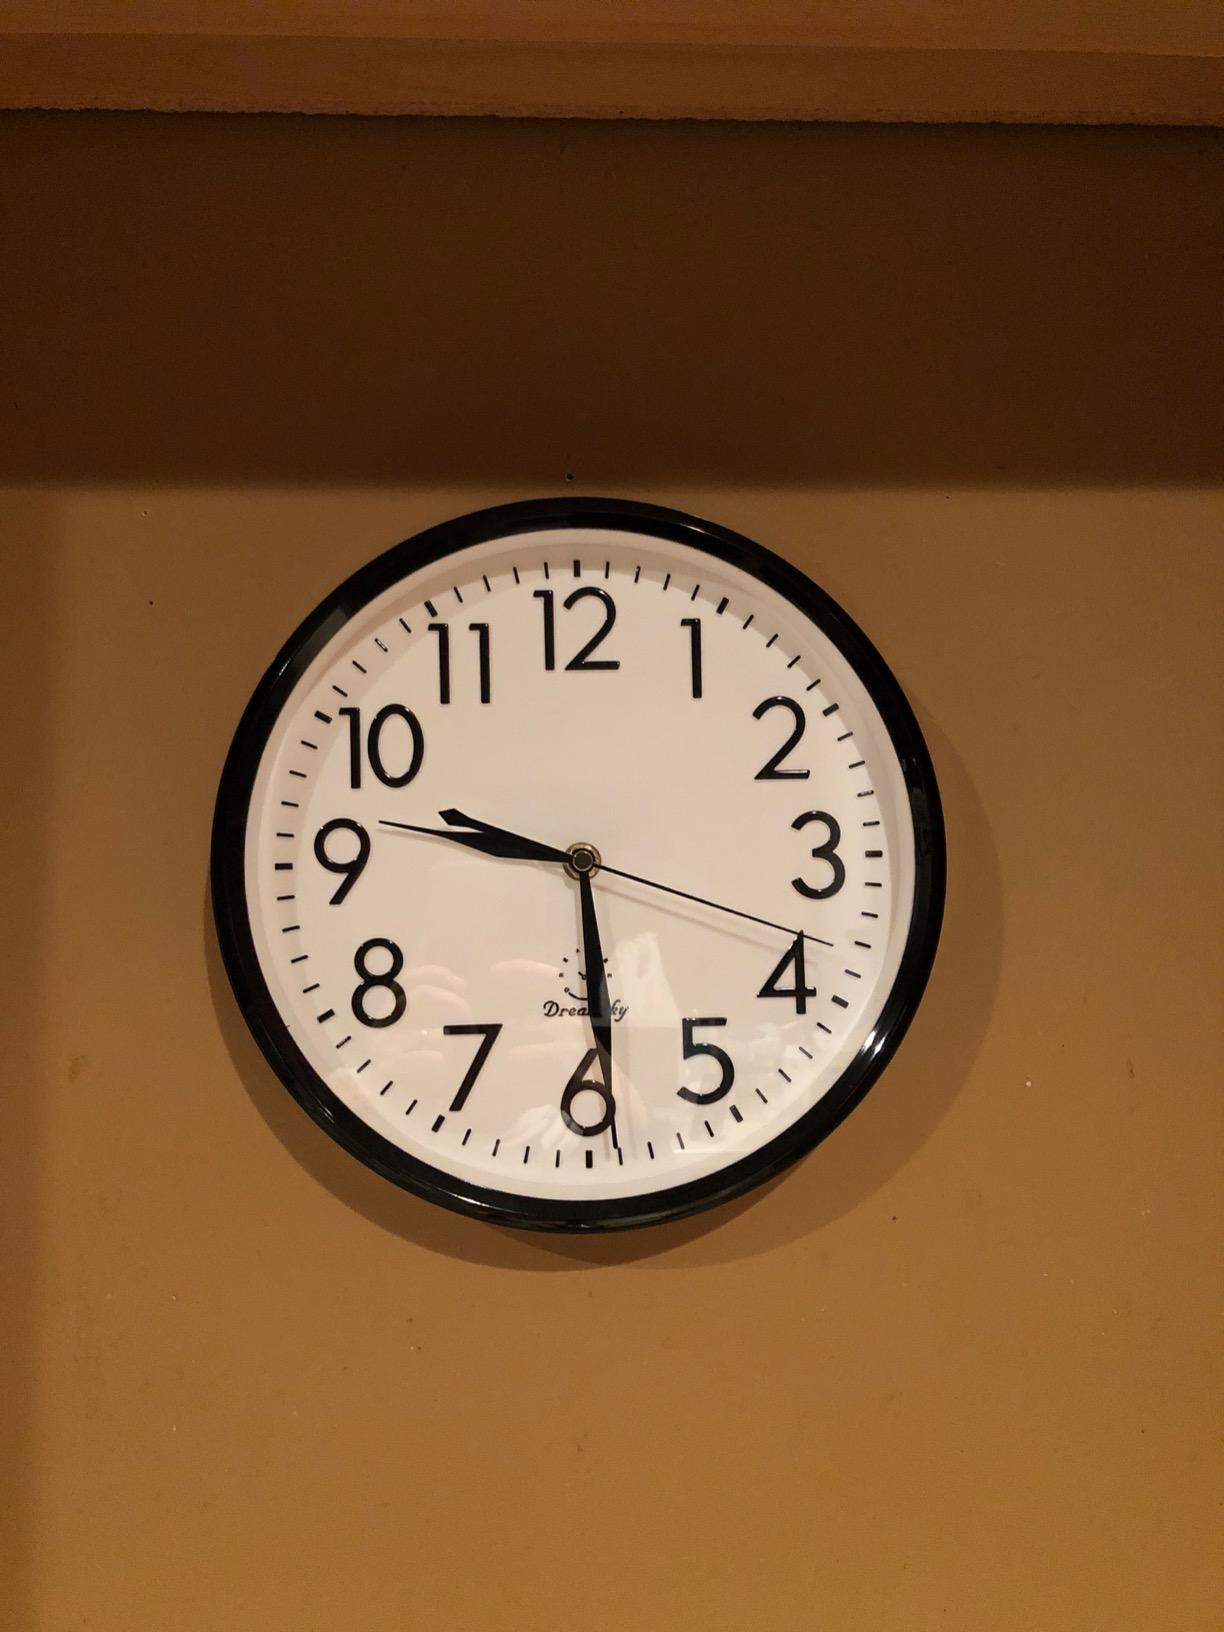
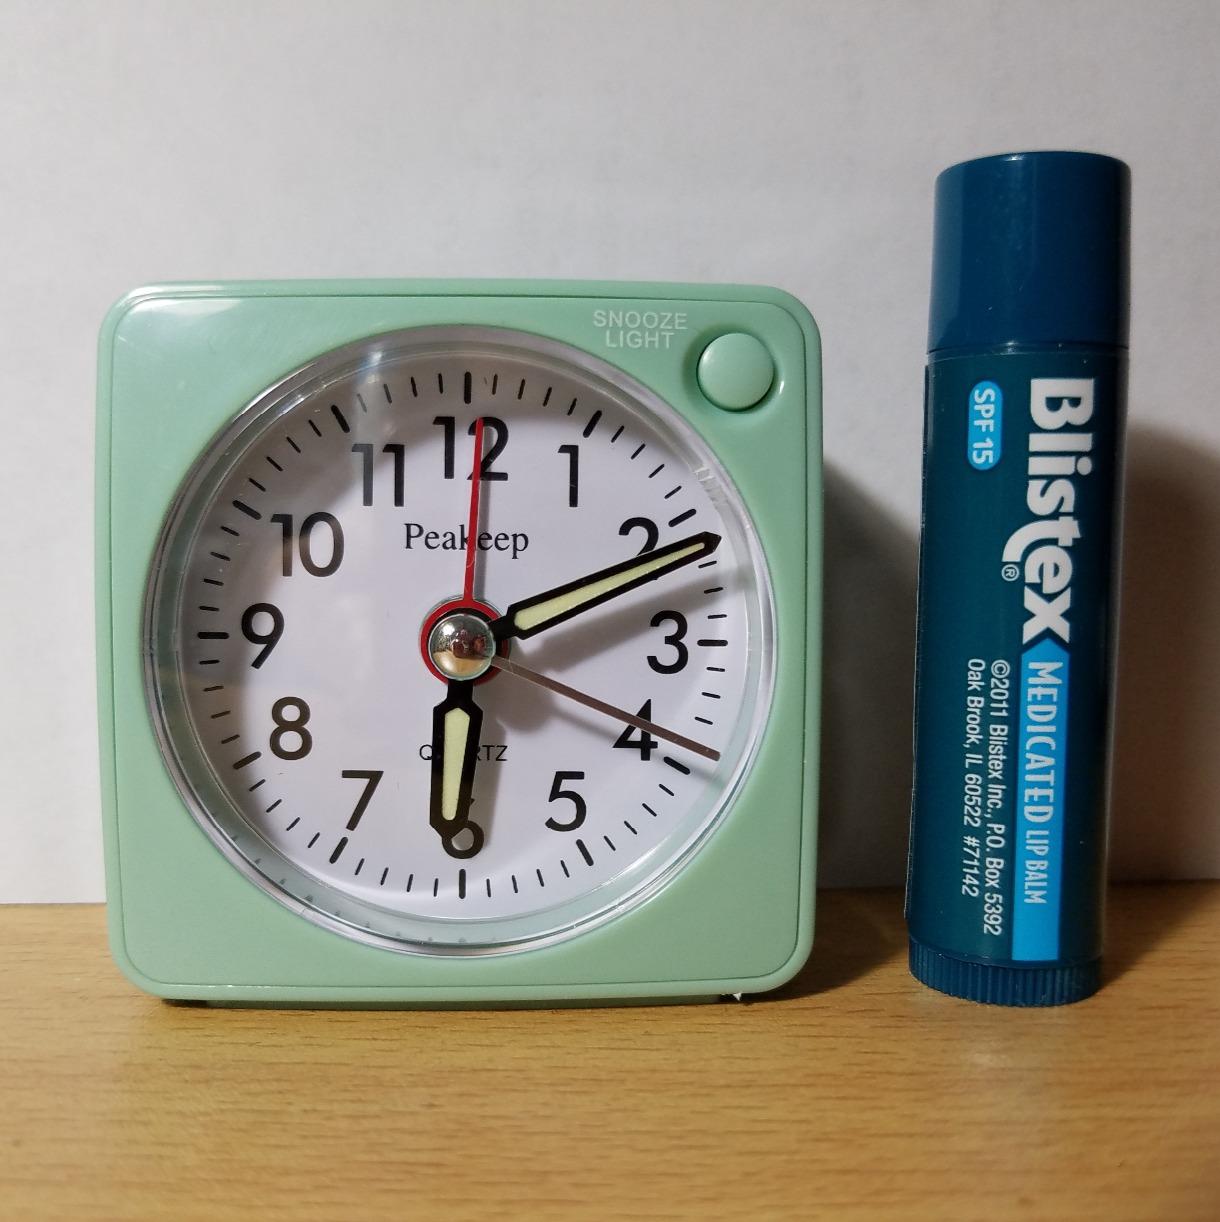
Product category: clock
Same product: no